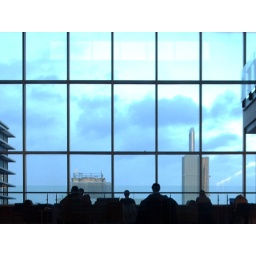
Students studying on the fourth floor of the Technology Enhanced Learning building shared by York University and Seneca College.